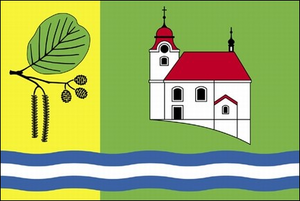
Zlatá Olešnice est une commune du district de Jablonec nad Nisou, dans la région de Liberec, en République tchèque. Sa population s'élevait à 497 habitants en 2018.